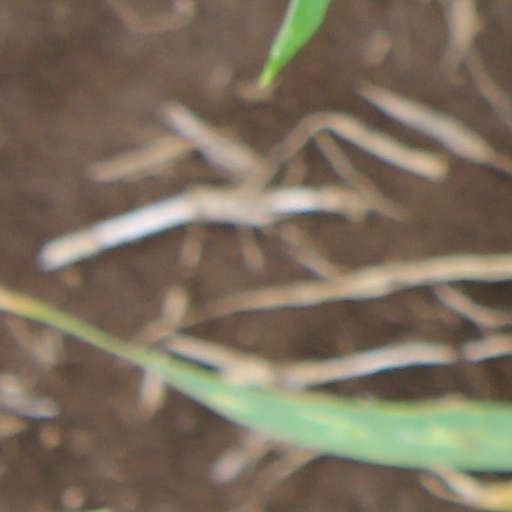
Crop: wheat